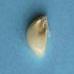
Maize quality: Good